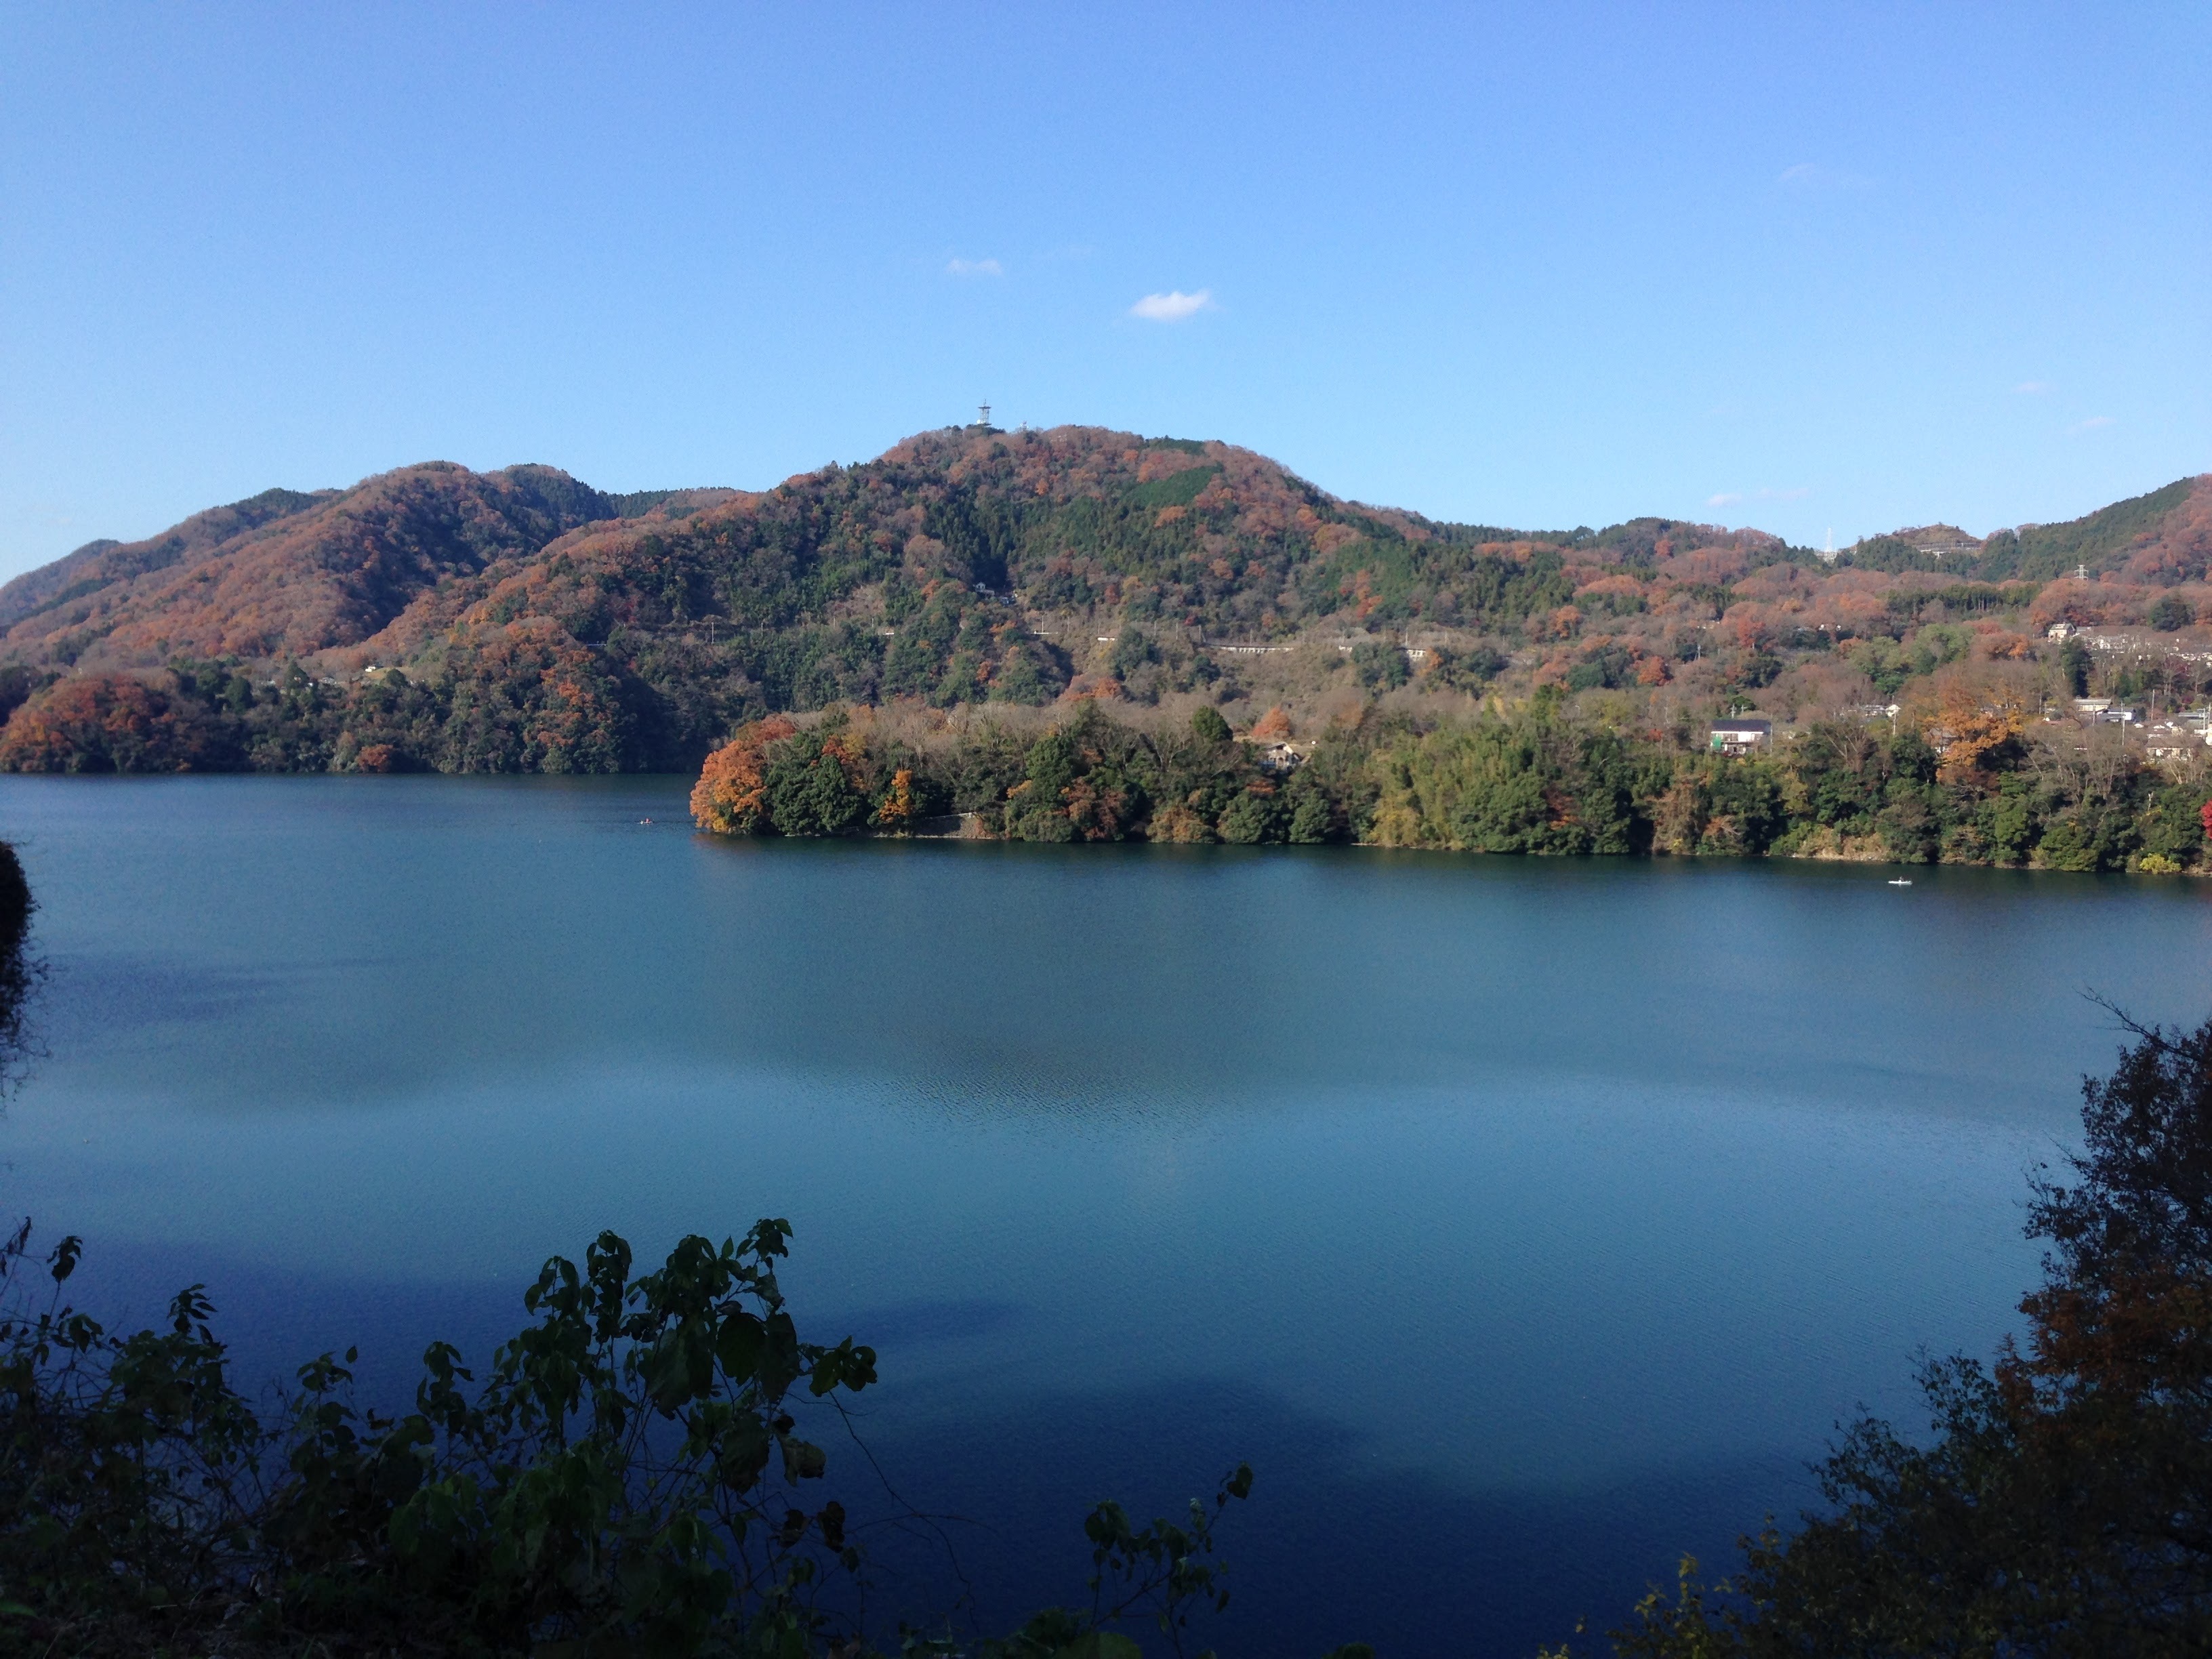
landscape, tree, water, nature, wilderness, mountain, lake, river, mountain range, reflection, natural, reservoir, highland, body of water, cycling, break, views, loch, crater lake, kanagawa japan, tsukuiko, tarn, mountainous landforms